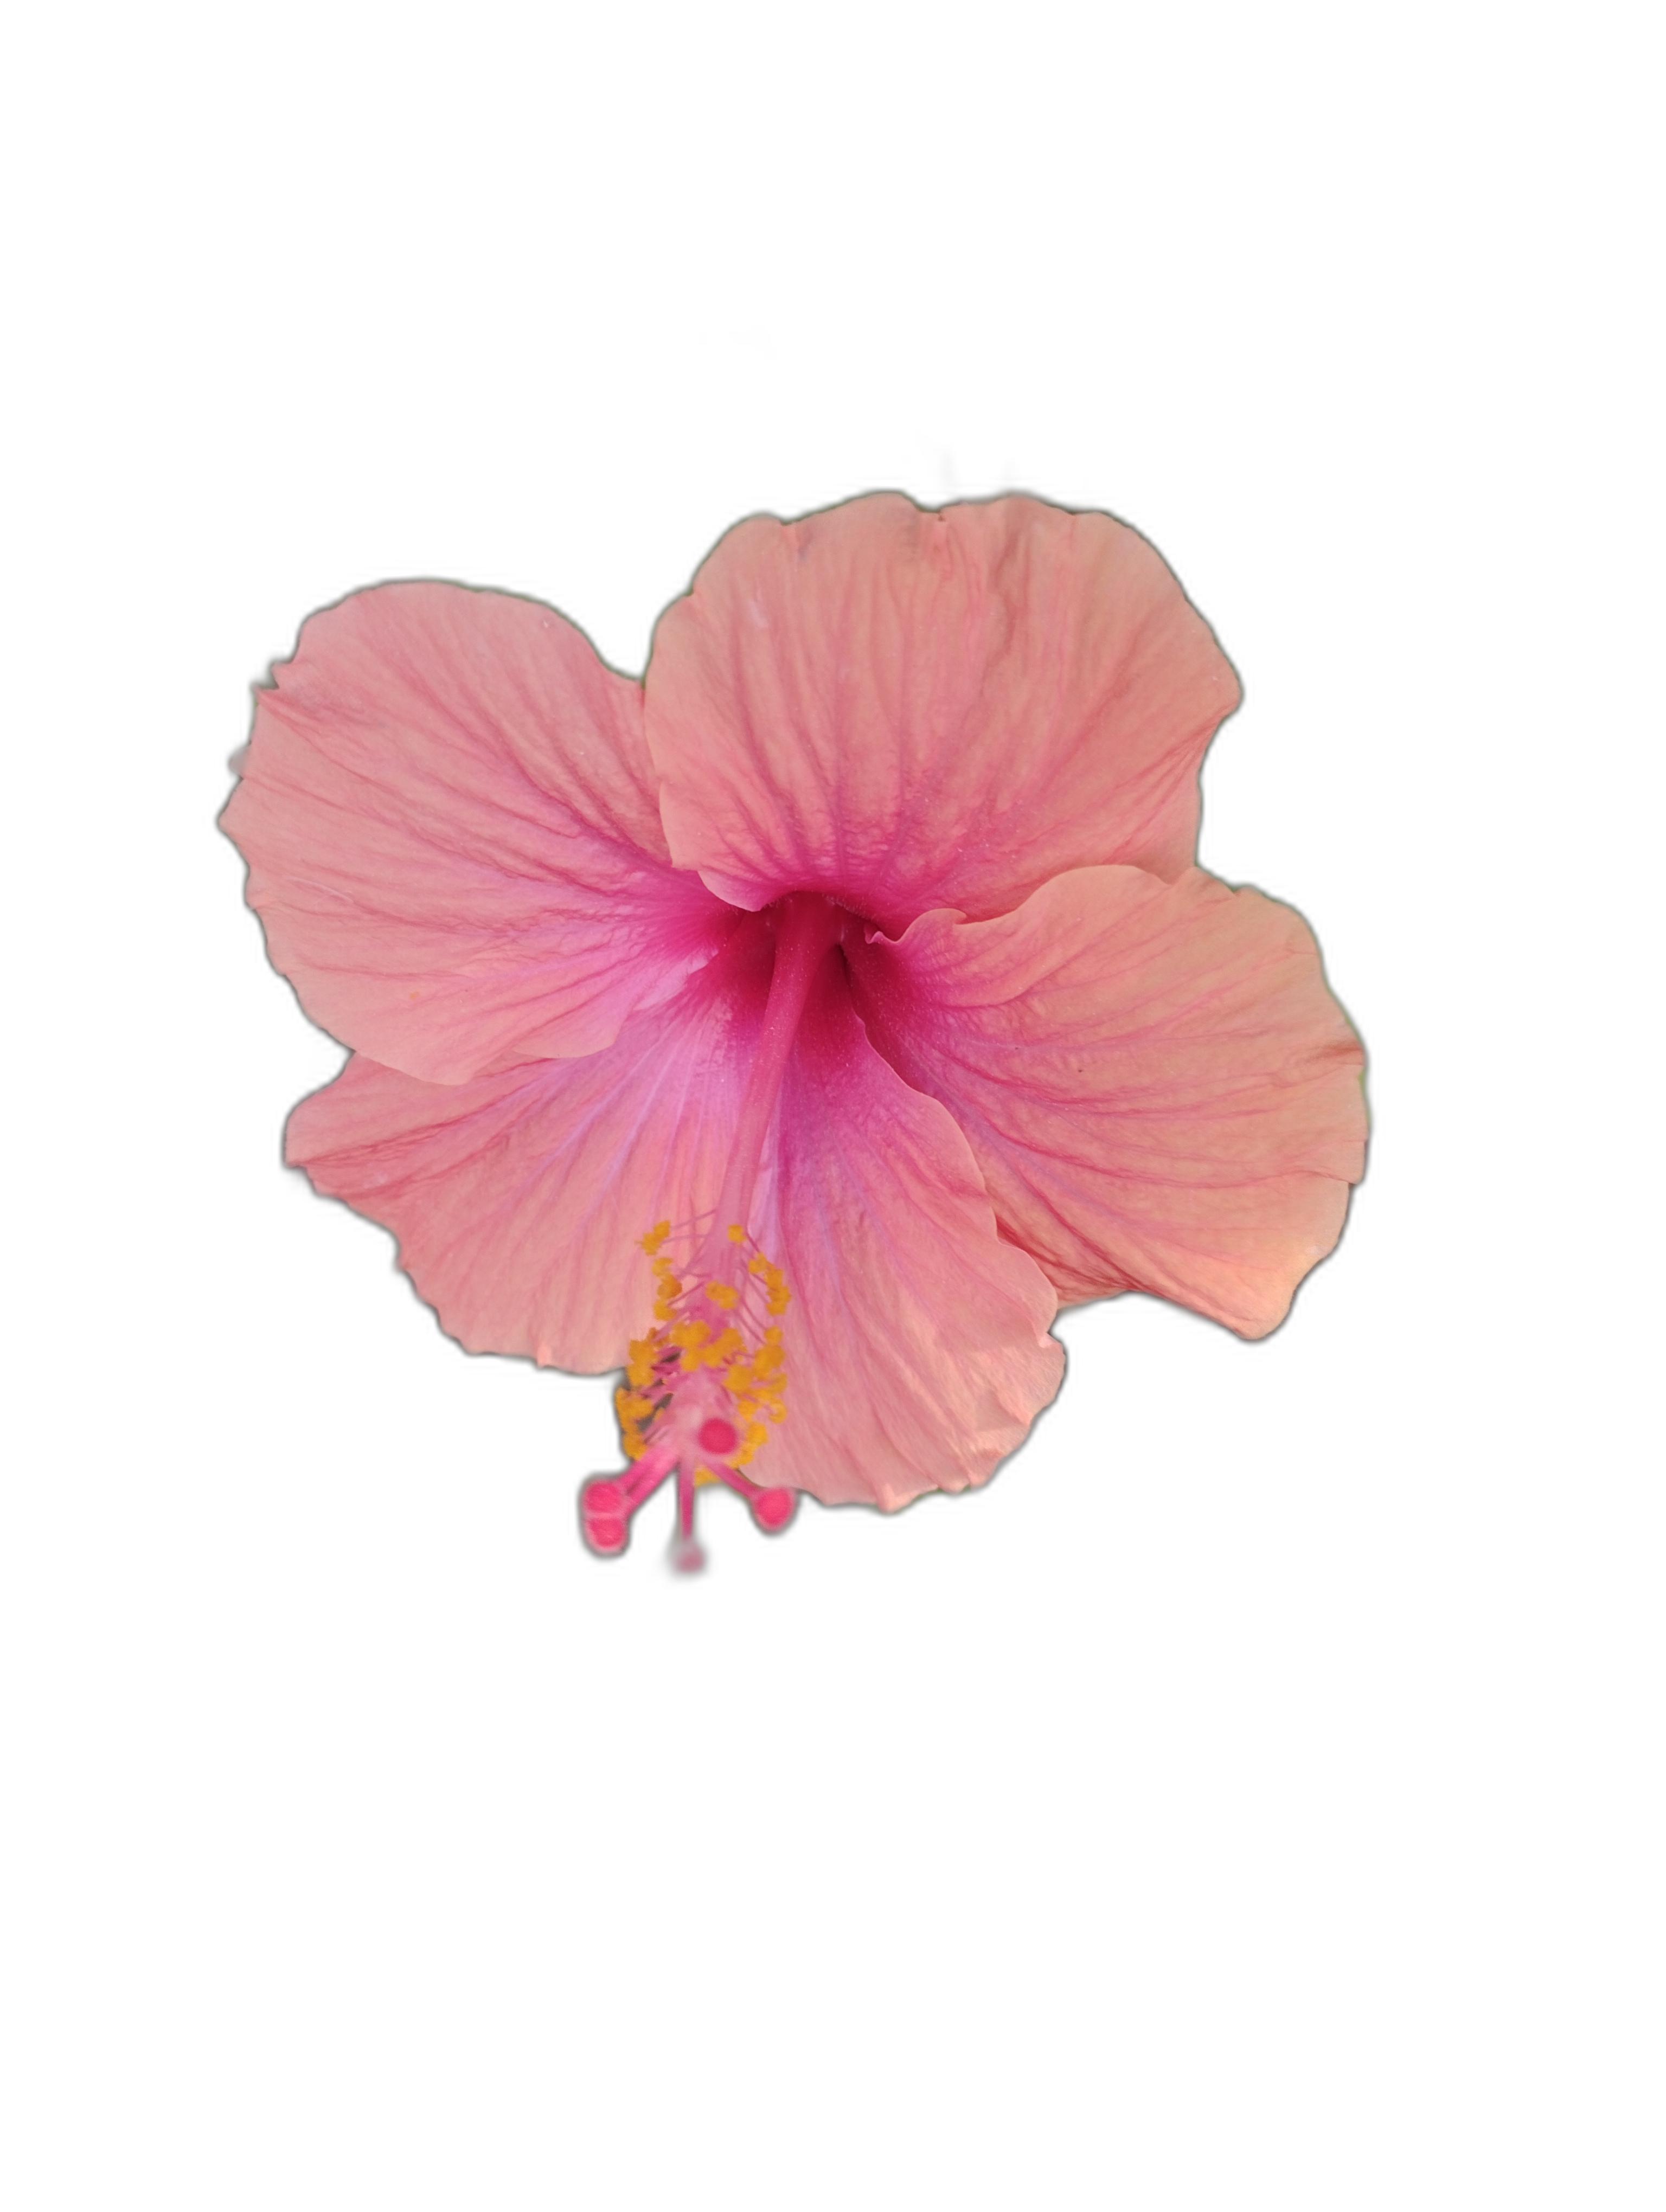
Label: Hibiscus